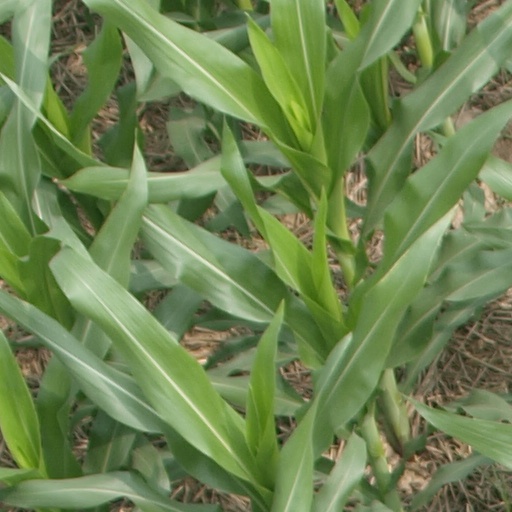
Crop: maize; corn